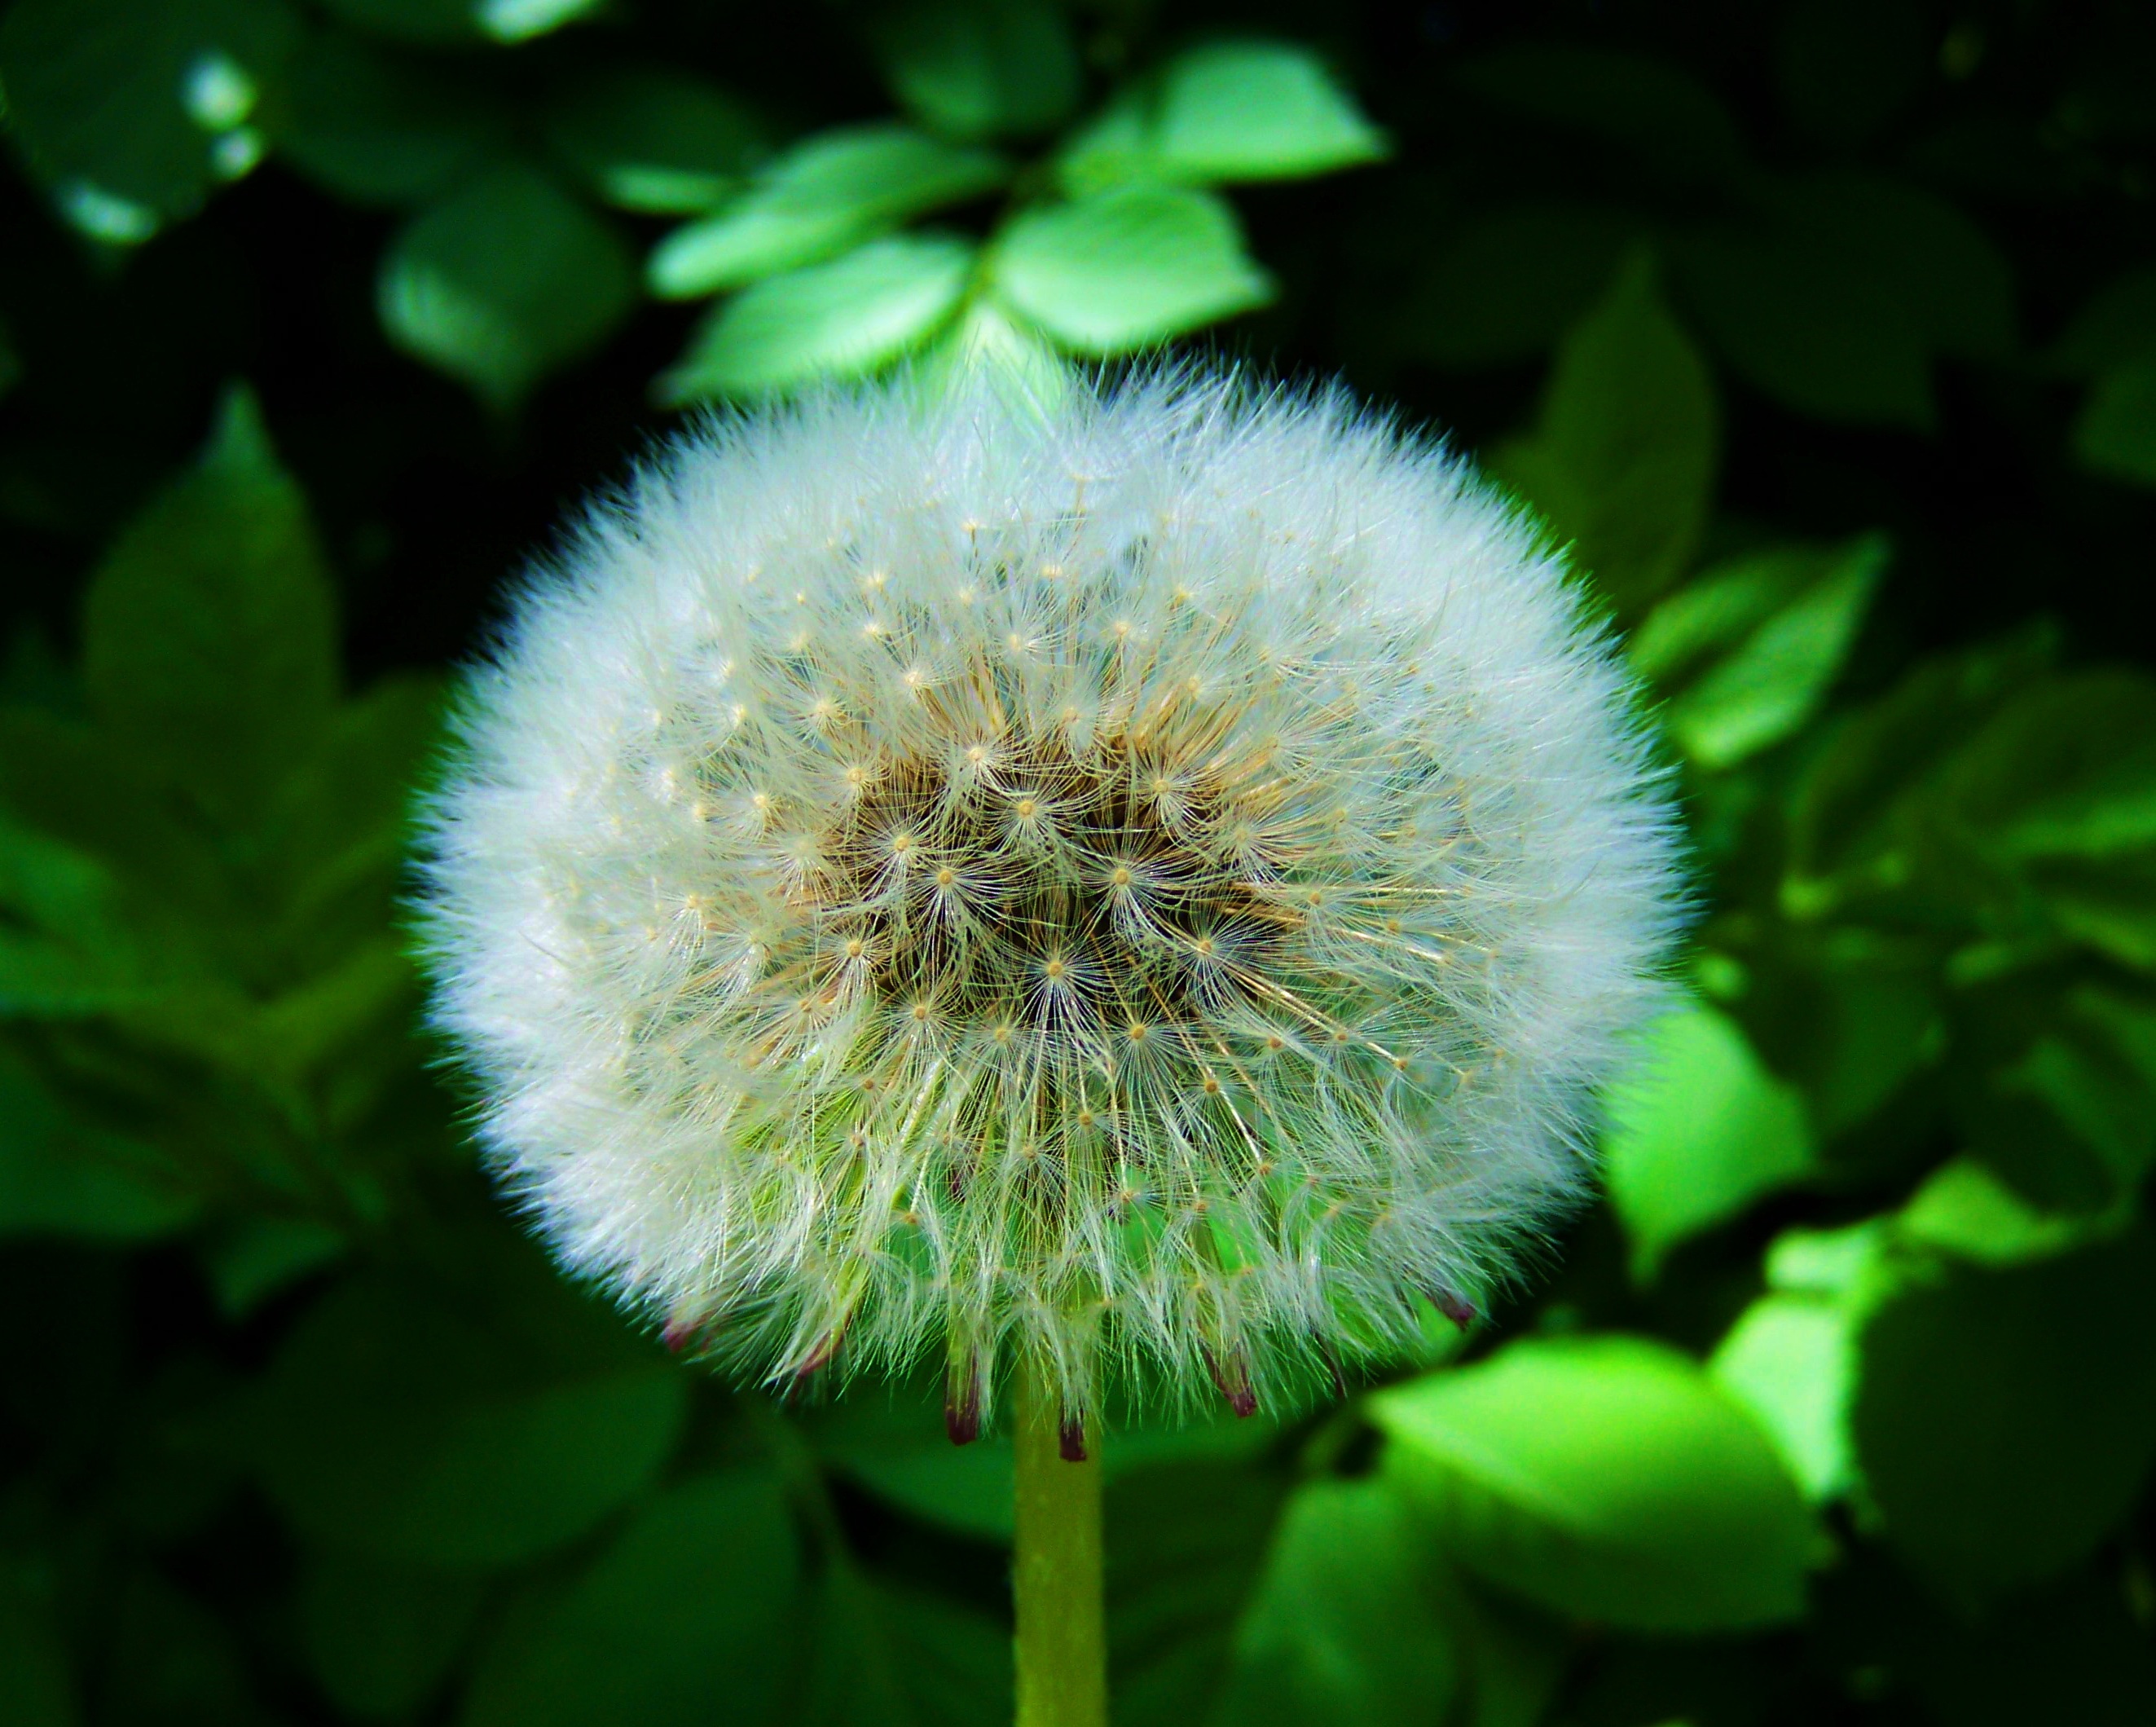
nature, plant, photography, dandelion, flower, petal, green, botany, flora, wildflower, close up, macro photography, flowering plant, daisy family, dandelion seeds, plant stem, land plant, levir gzott dressing gown dandelion, child l ncf